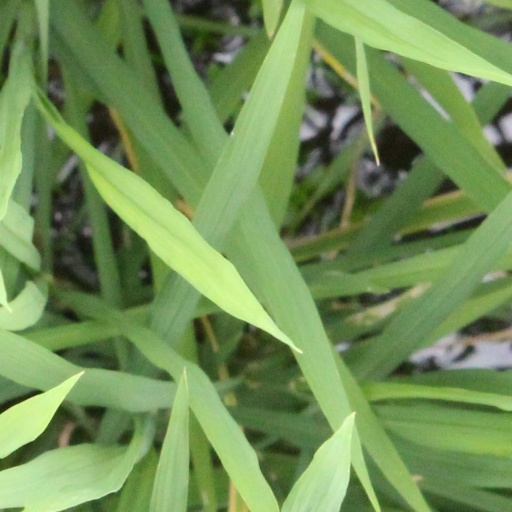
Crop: rice